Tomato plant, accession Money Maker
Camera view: tilt-top (135 deg); turntable rotation: 300 degrees
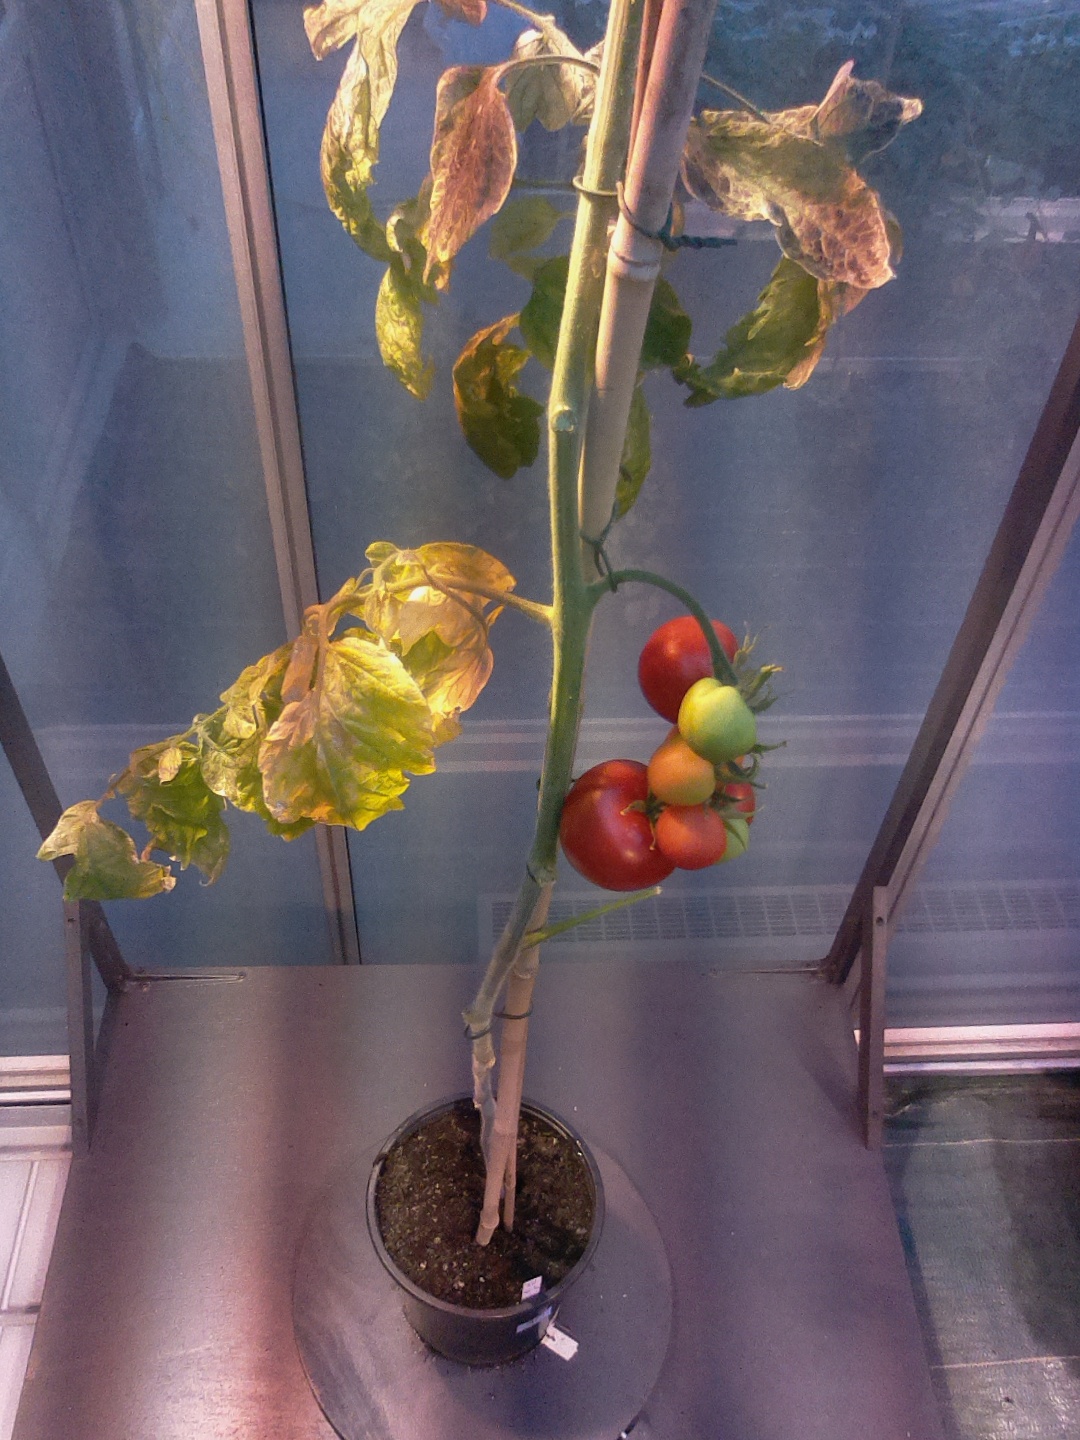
BBCH growth stage 87: 70%-80% of fruits show typical fully ripe color